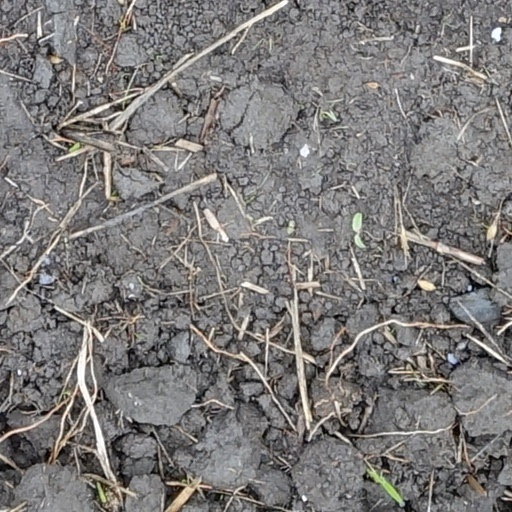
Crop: wheat